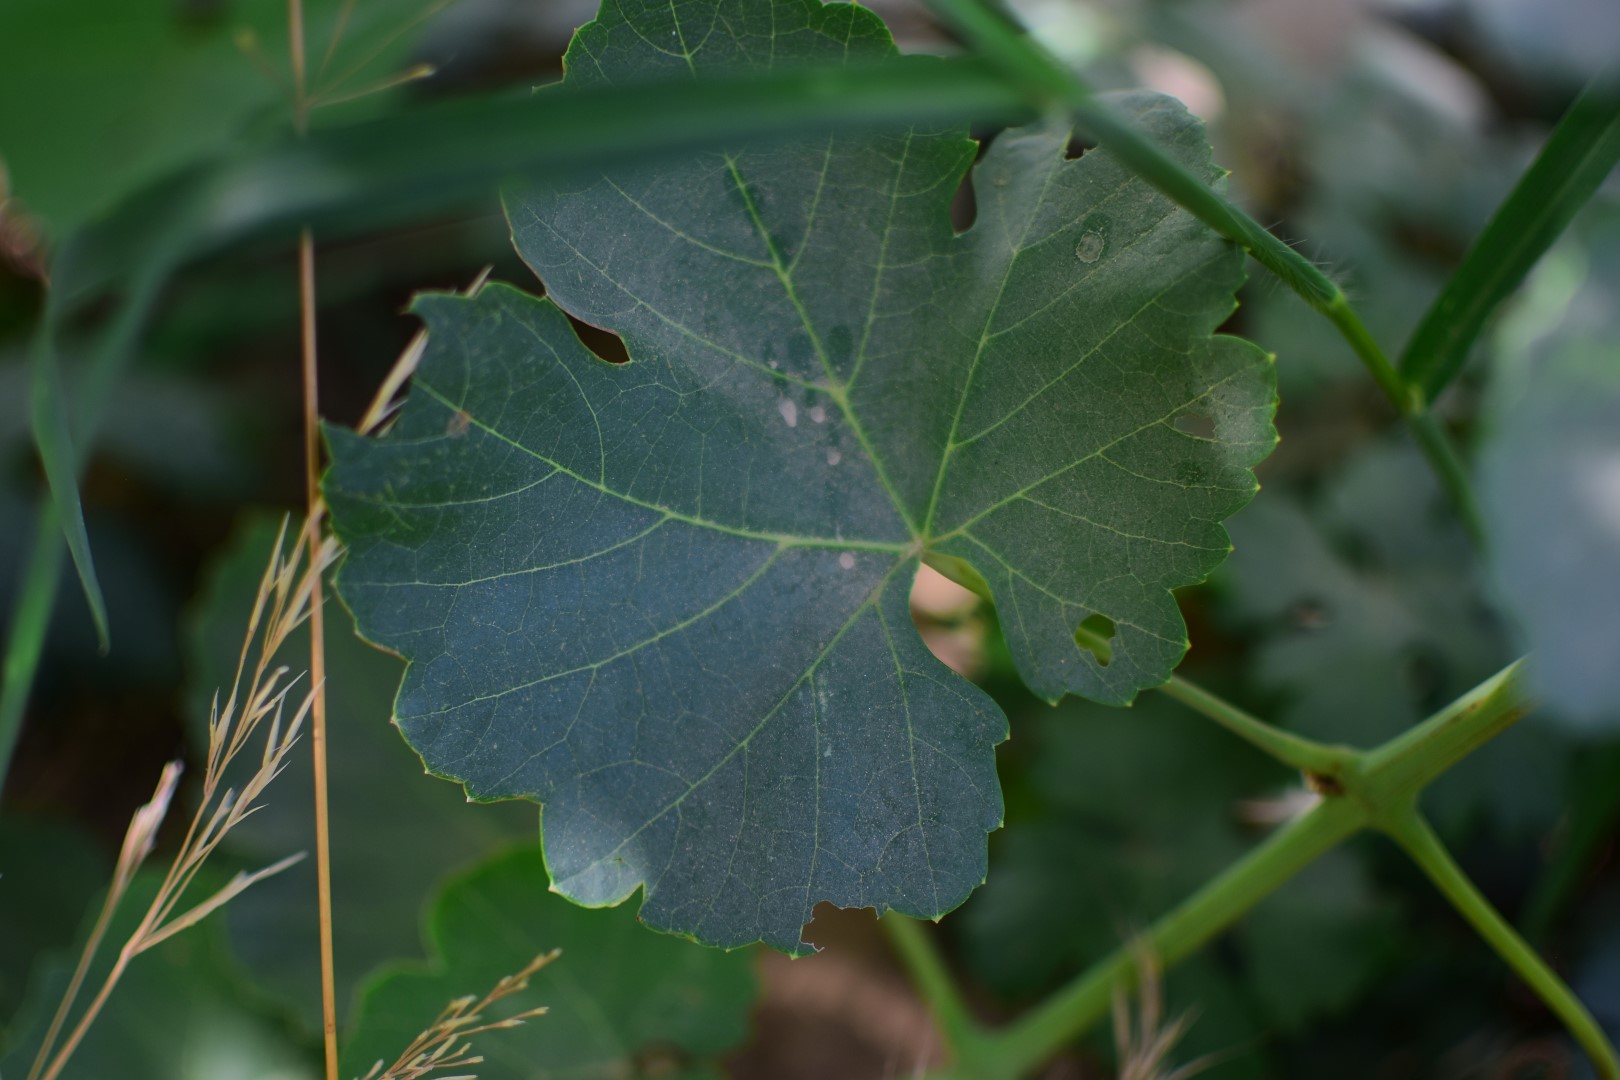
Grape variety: Shdah